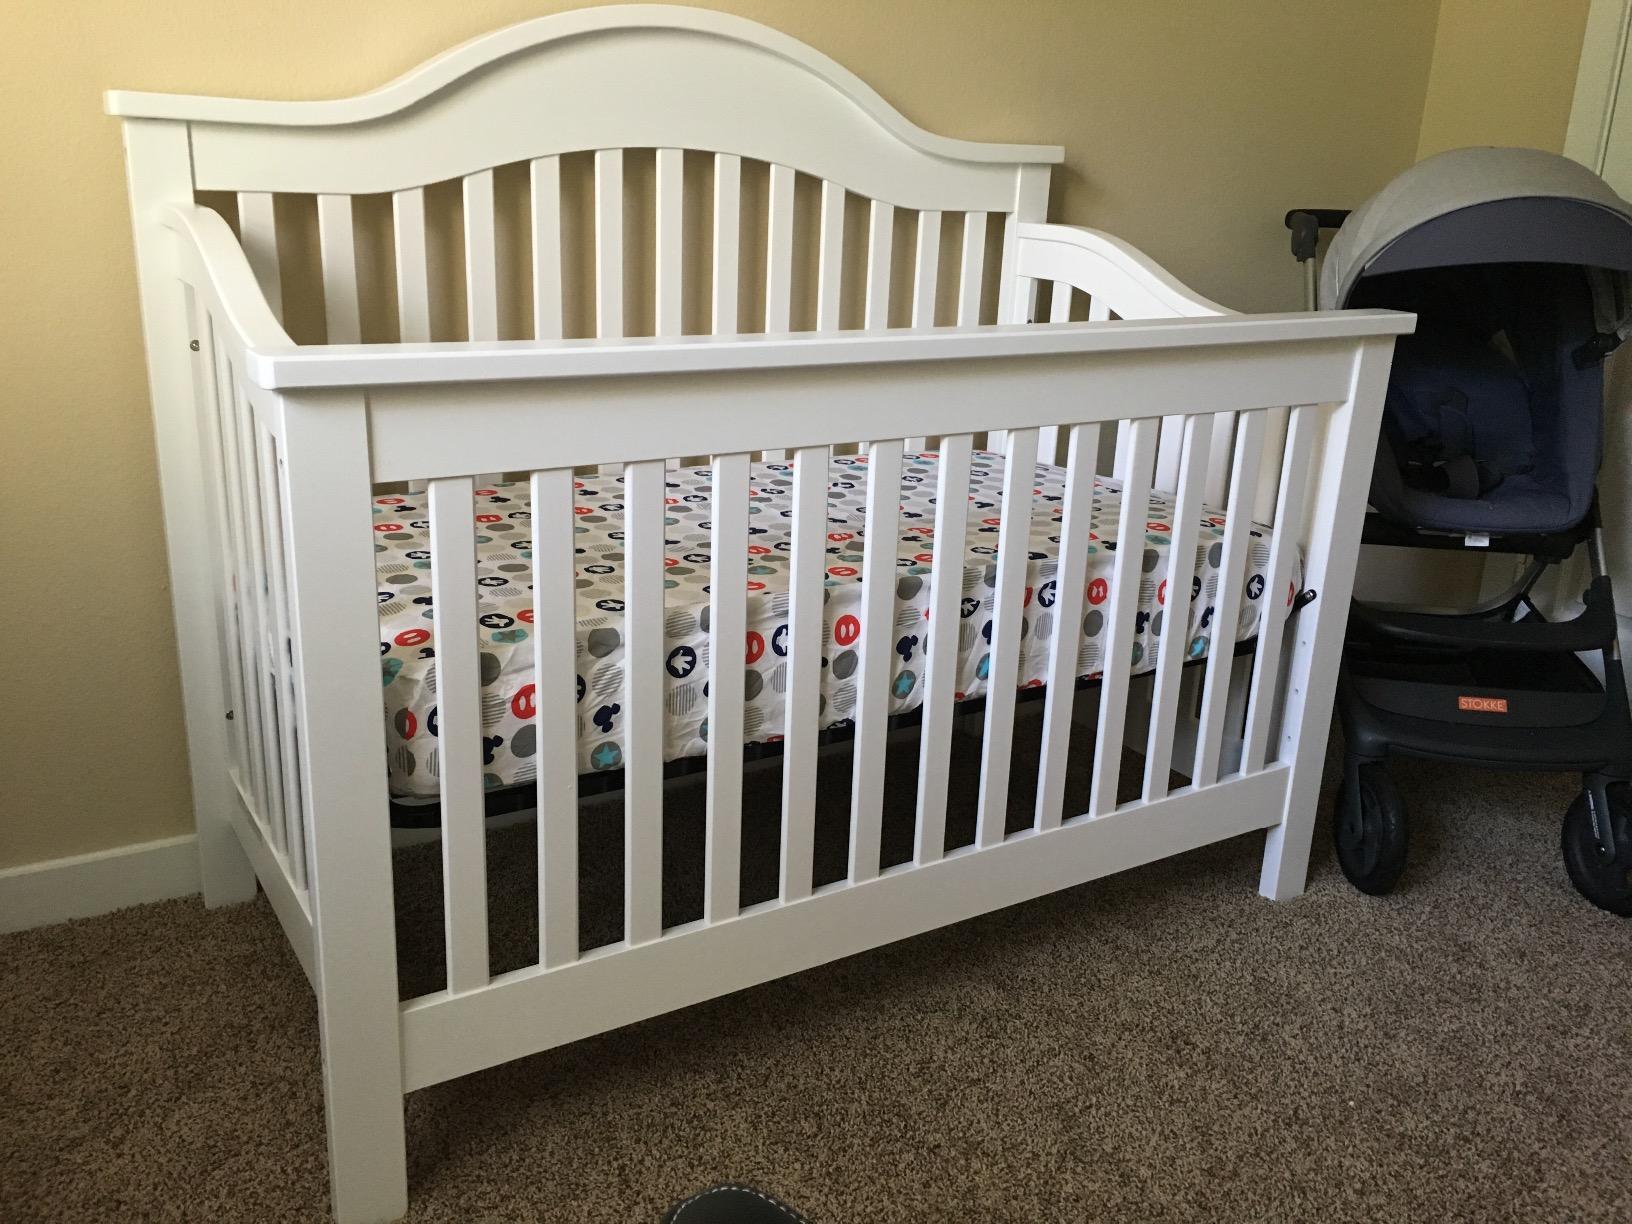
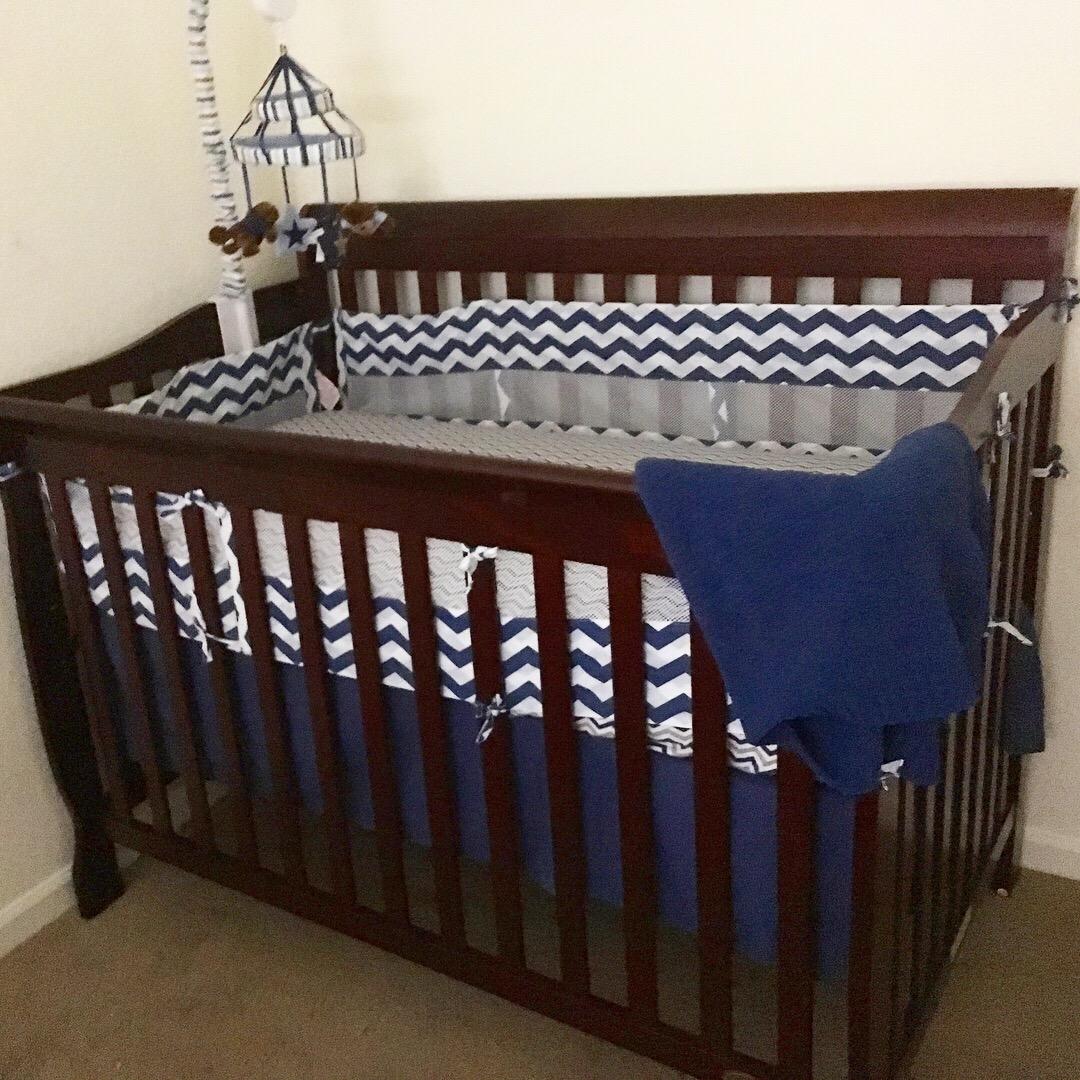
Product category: products_crib
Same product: no